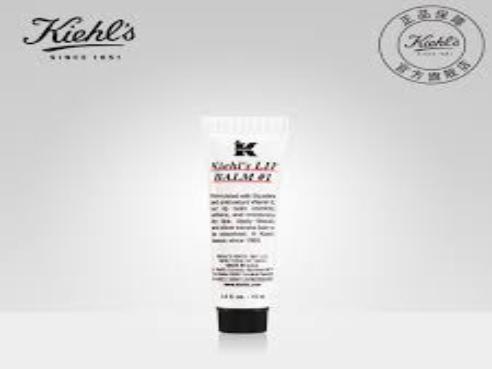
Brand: Kiehl's
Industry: Necessities